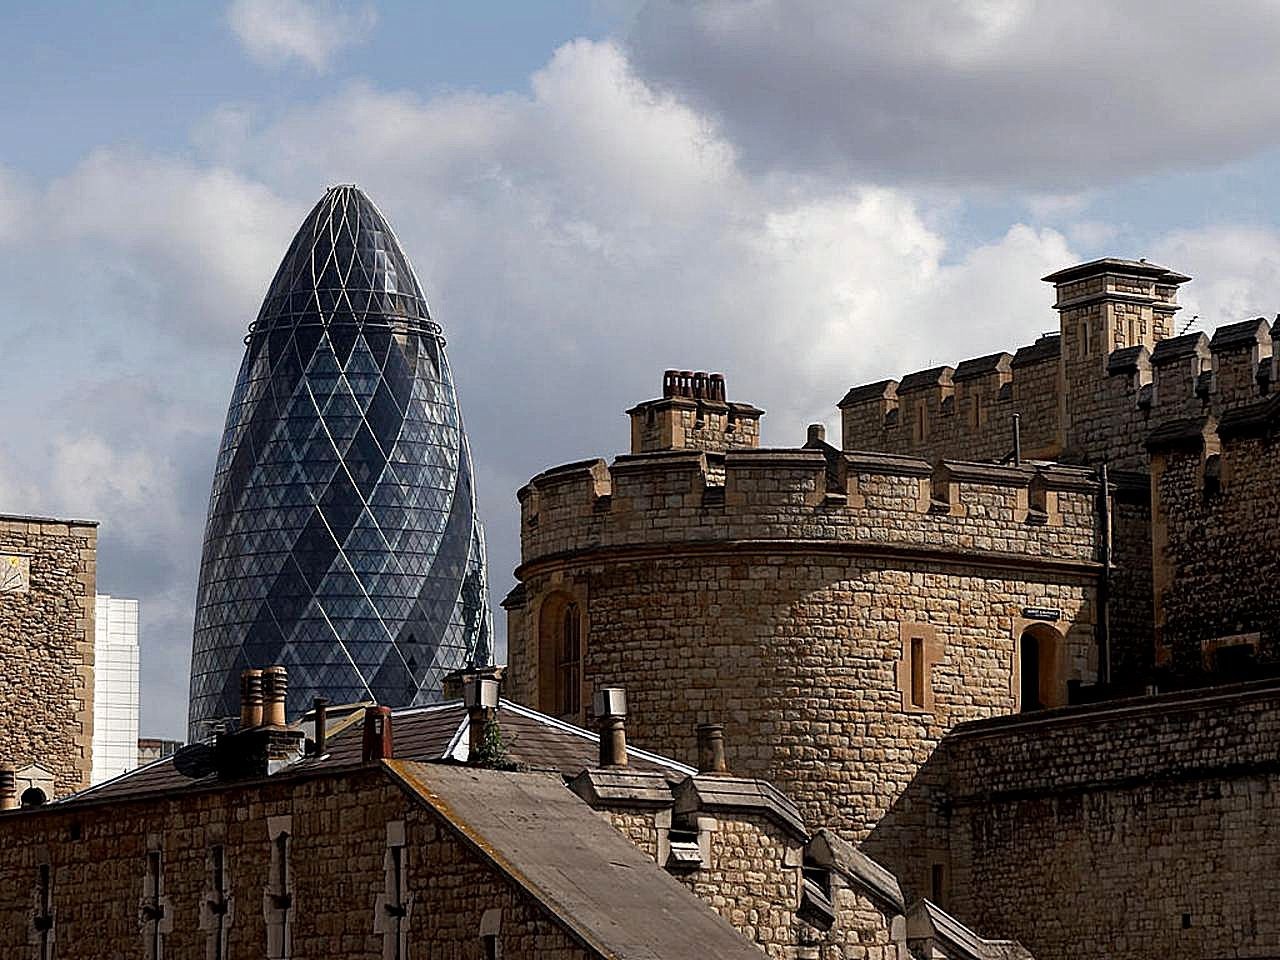
architecture, building, city, skyscraper, cityscape, downtown, castle, landmark, tourism, buildings, swiss, re, urban area, ancient history, human settlement